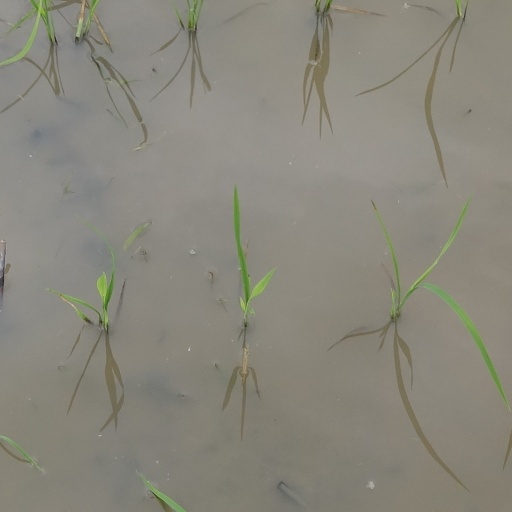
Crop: rice